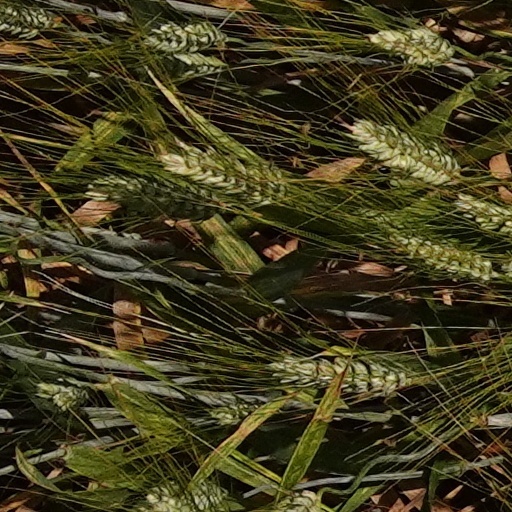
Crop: wheat